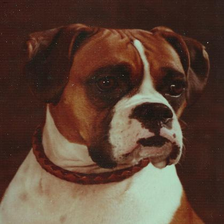
Species: dog
Breed: boxer